Užutrakis Manor

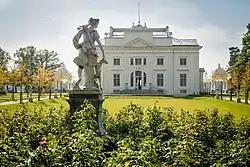
Užutrakis Manor in 2012

Užutrakis Manor is a late 19th-century residential manor of the Tyszkiewicz (Tiškevičius) family in Užutrakis, on the shore of Lake Galvė, opposite the famous Trakai Castle.